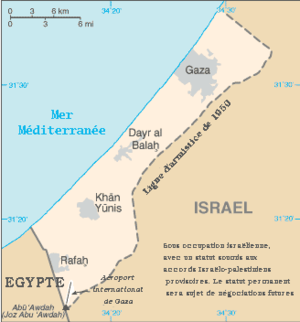
Bande de Gaza
La prise de contrôle de Gaza par le Hamas fait référence à l'offensive du mouvement islamiste dans la bande de Gaza opérée entre le 12 et le 14 juin 2007 contre les attributs du pouvoir présidentiel de Mahmoud Abbas et plus généralement contre les forces du Fatah.
2007 en Palestine - 2008 en Palestine - 2009 en Palestine - 2010 en Palestine - 2011 en Palestine
Arménie : L'état d'urgence est instauré pour vingt jours dans la capitale Erevan après une soirée de violence qui a fait 8 morts et 131 blessés. Depuis le 19 février, l'opposition conteste la victoire du premier ministre Serge Sarkissian face à l'ancien président Levon Ter-Petrossian qui est placé en résidence surveillée.
La guerre de Gaza de 2012, est une offensive militaire qui a été menée par l'armée israélienne dans la bande de Gaza du 14 novembre 2012 au 21 novembre 2012 après l’assassinat de Ahmed Jaabari, chef militaire des Brigades Izz al-Din al-Qassam.
2006 en Palestine - 2007 en Palestine - 2008 en Palestine - 2009 en Palestine - 2010 en Palestine
2007 dans la bande de Gaza - 2008 dans la bande de Gaza - 2009 - 2010 dans la bande de Gaza - 2011 dans la bande de Gaza
L'opération Arc-en-ciel est une opération militaire de l'armée israélienne qui s'est déroulée du 18 au 24 mai 2004 à Rafah, suite à deux attaques palestiniennes ayant entraîné la mort de 11 soldats israéliens. Son but était de mettre un terme aux bombardements des villages israéliens et à la guérilla dans la Bande de Gaza, d'affaiblir les infrastructures des groupes terroristes, de détruire des tunnels utilisés par les trafiquants d'armes à la frontière égyptienne et d'élargir la zone tampon le long de la frontière égyptienne.